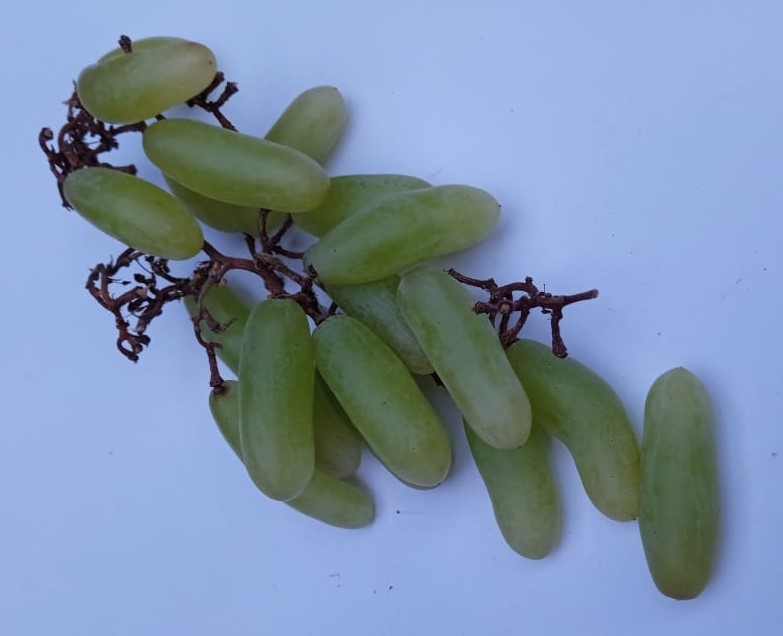
Fruit: grape
Condition: fresh